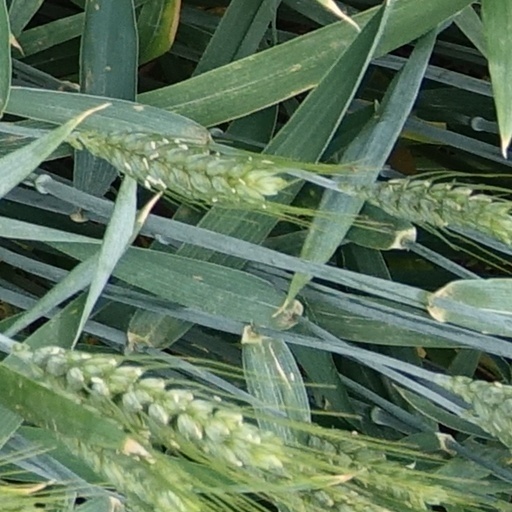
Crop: wheat